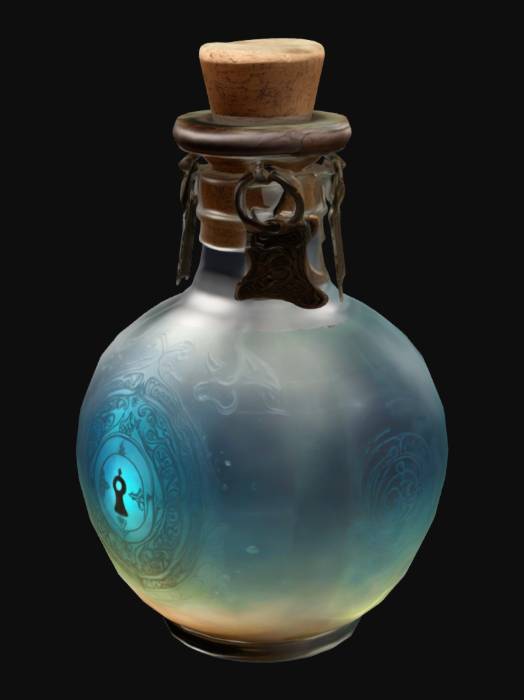
미적 점수 (1~10점): 8